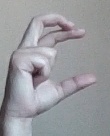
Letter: thal